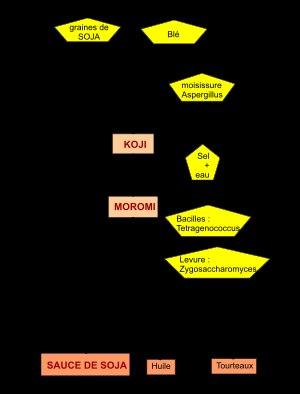
La sauce de soja ou sauce soja est une sauce d'origine chinoise, produite par fermentation de protéines végétales. Elle est traditionnellement fabriquée à partir de graines de soja en Chine et en Corée et à partir d'un mélange de soja et blé au Japon. Elle résulte de la libération d'enzymes par une moisissure, hydrolysant les ingrédients suivie d'une fermentation provoquée par des bactéries lactiques et des levures.